History of Spain

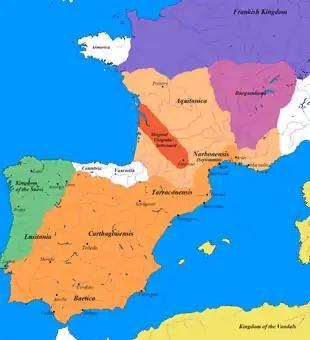
The greatest extent of the Visigothic Kingdom of Toulouse, c. 500, showing Territory lost after Vouillé in light orange

The first Germanic tribes to invade Hispania arrived in the 5th century, as the Roman Empire decayed. The Visigoths, Suebi, Vandals and Alans arrived in Hispania by crossing the Pyrenees mountain range, leading to the establishment of the Suebi Kingdom in Gallaecia, in the northwest and the Vandal Kingdom of Vandalusia (Andalusia). The Romanized Visigoths entered Hispania in 415. After the conversion of their monarchy to Roman Catholicism and after conquering the disordered Suebic territories in the northwest and Byzantine territories in the southeast, the Visigothic Kingdom of Toledo eventually encompassed a great part of the peninsula.